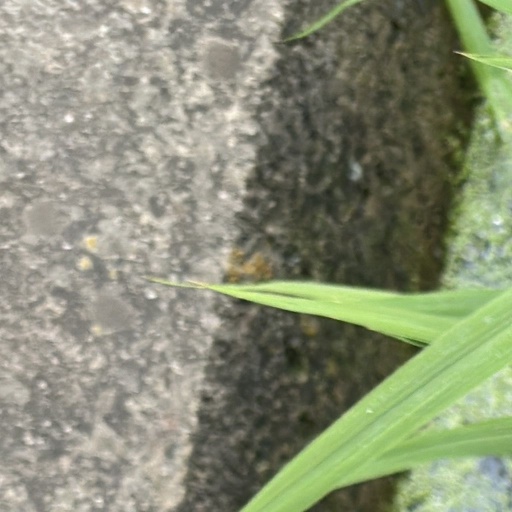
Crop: rice